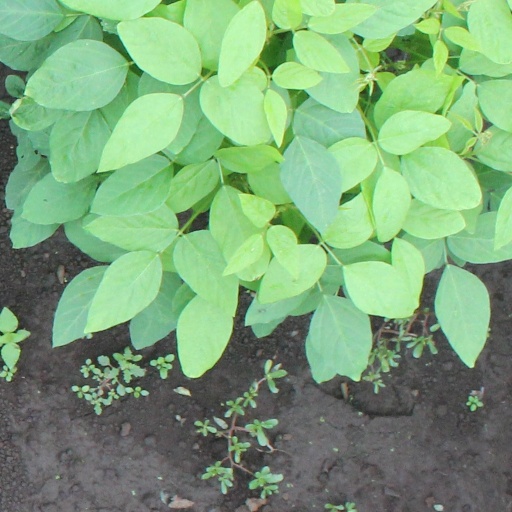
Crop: soybean